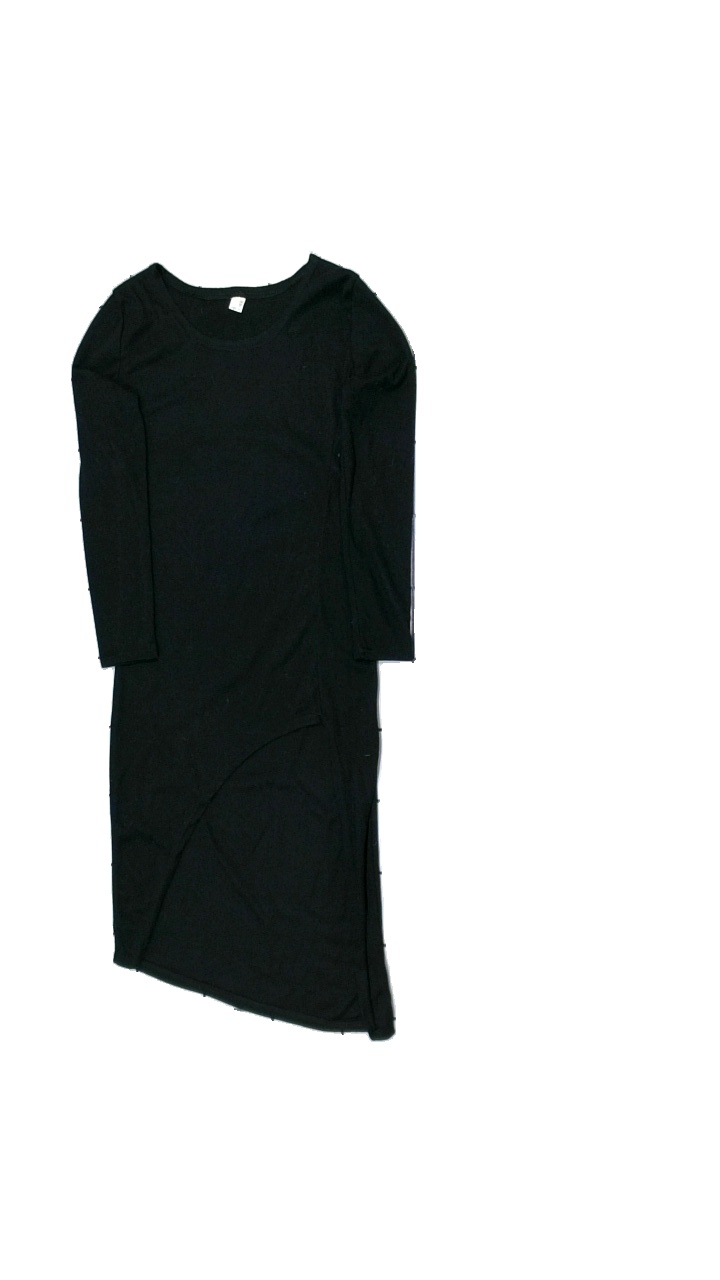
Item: Dress (Ladies)
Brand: Baluoke
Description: svart långärmad klänning med slits nertill
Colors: Black
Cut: C-collar
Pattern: Other
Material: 100% polyester
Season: All
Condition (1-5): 3
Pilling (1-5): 3
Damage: nopprigt
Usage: Export
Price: <50